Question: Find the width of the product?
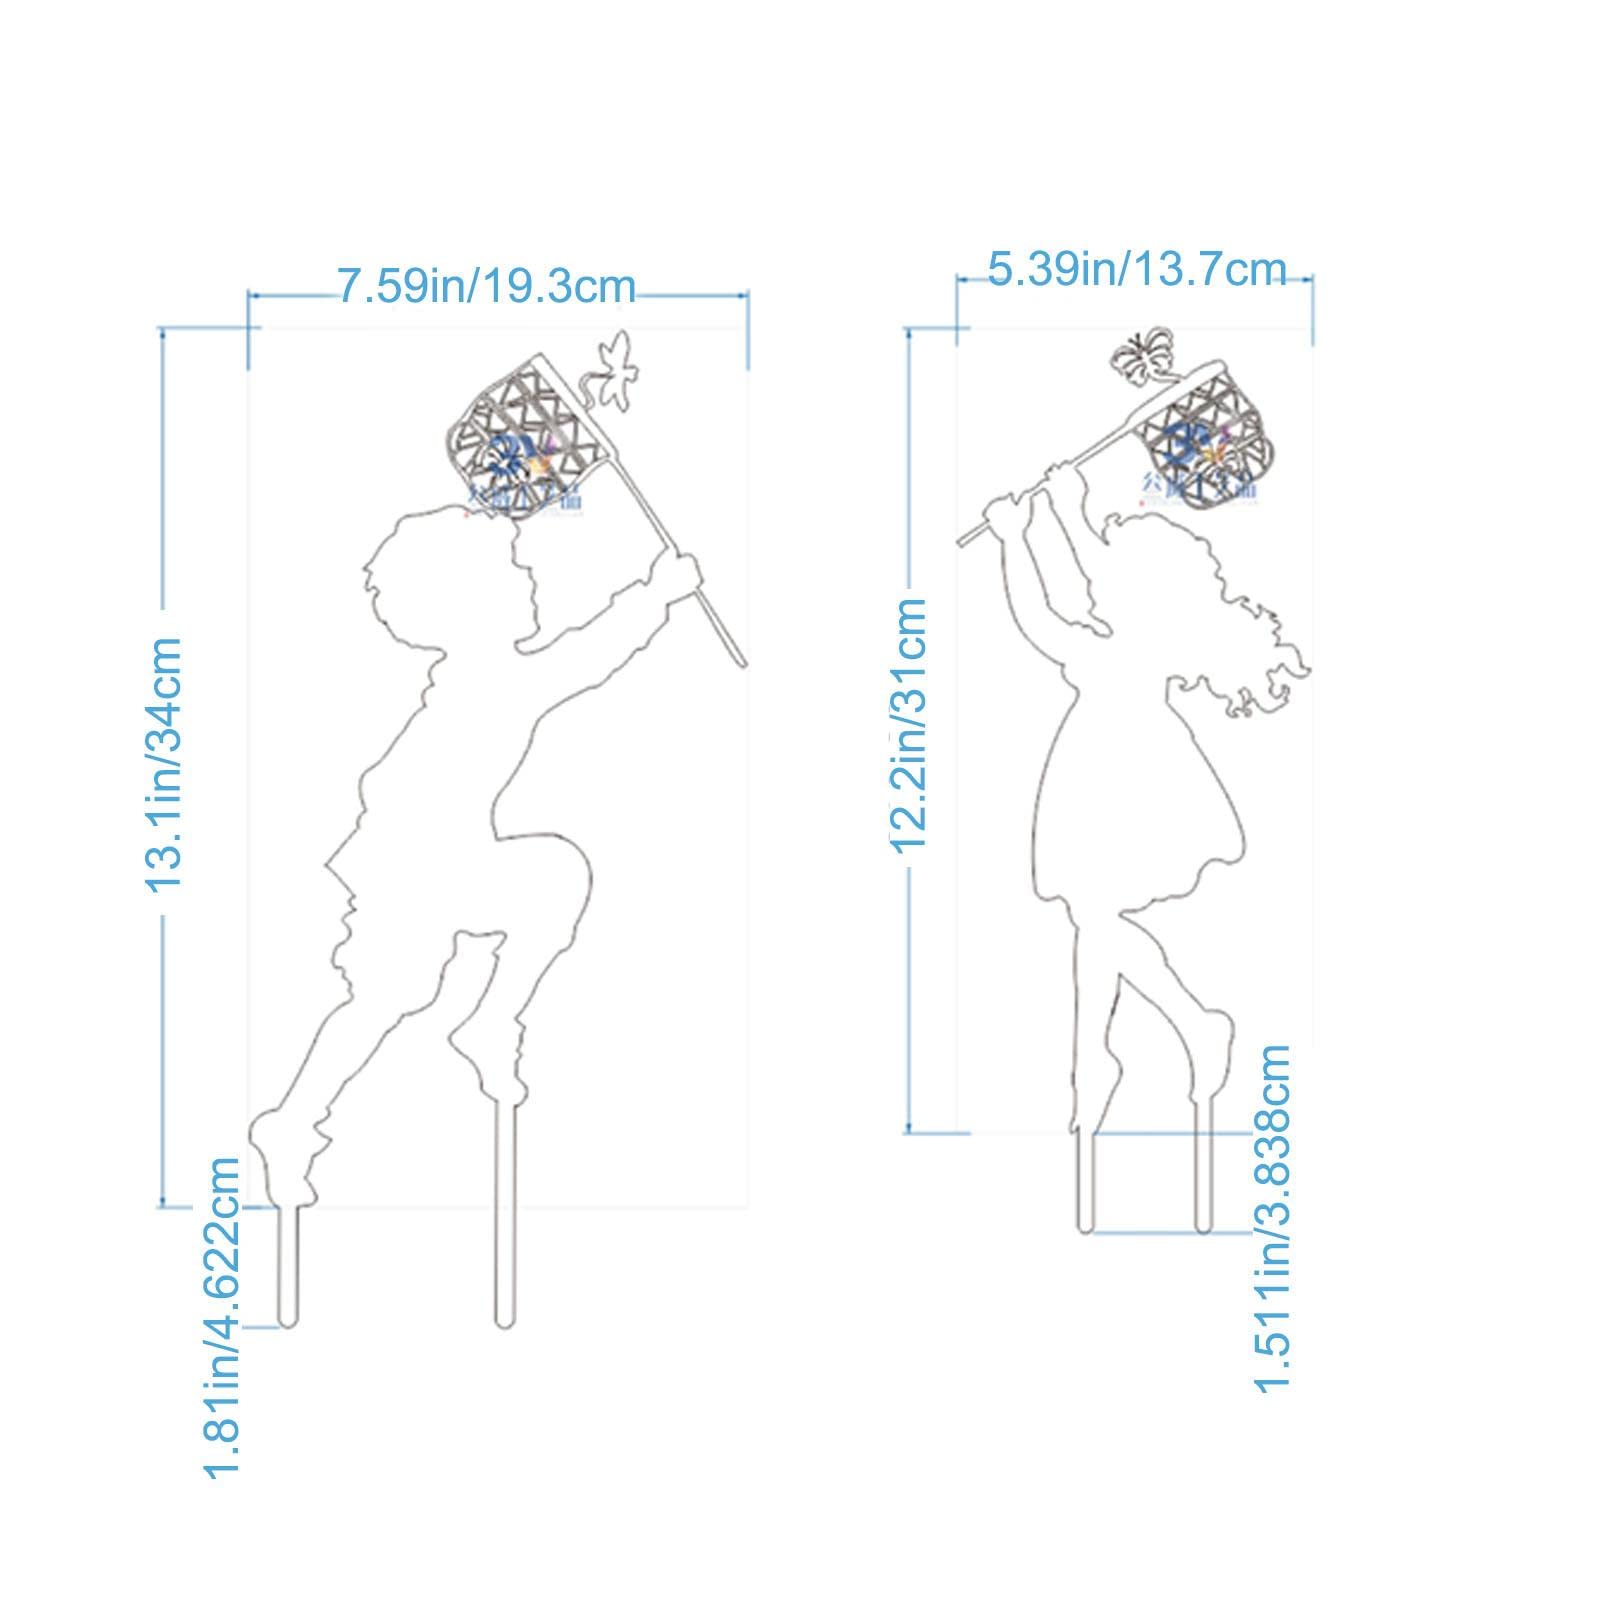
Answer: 13.7 centimetre